The Journey Home: Quest for the Throne

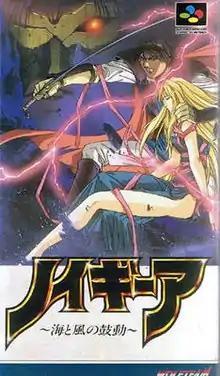
Japanese box art

The Journey Home: Quest for the Throne, released in Japan as is a 1993 action role-playing game developed by Wolf Team and published by Telenet Japan for the Super Famicom. The game was scheduled to be released in North America in late 1993 prior to being cancelled.